Joseph W. Martin Jr.

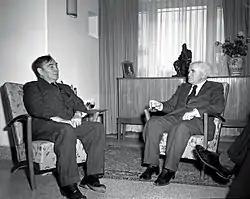
Joseph W. Martin with Israel's Prime Minister David Ben-Gurion in Jerusalem, 1951

Martin was elected House Minority Leader following Republican gains in the 1938 elections. He served as Speaker of the House of Representatives for two terms, separated in time: from 1947 to 1949, and from 1953 to 1955. The terms represented two Republican short-term majorities in the House, and Martin's two terms were bookended by Sam Rayburn, the Texas Democrat and mentor of Lyndon Johnson with whom Martin enjoyed a warm personal relationship.